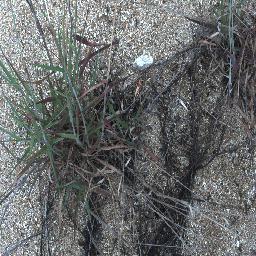
Label: negative